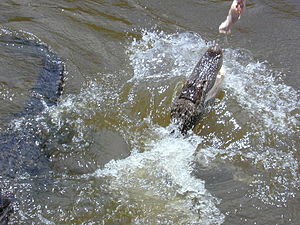
Amerikansk alligator / Føde
Det kan gå vildt til, når alligatorer fouragerer.
Amerikansk alligator er den ene af de to nulevende arter i slægten Alligator.